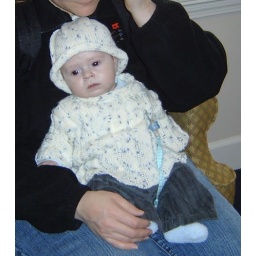
Tyler in his cute hat and sweater